History of Jews in Leipzig from 1933 to 1939

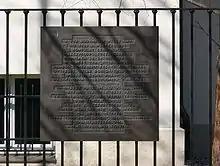
Memorial plaque at the former Polish Consulate, where 1,300 Polish Jews found shelter in 1938

Leipzig is the largest city in the German state of Saxony, and one of the largest cities in Germany. It is located in the northern half of Germany, south of Berlin. The history of Leipzig from 1933 to 1939, is affected by the actions of the Nazi regime. From the beginning of the Nazi Party's rise to power in 1933, to the beginning of World War II in 1939, Leipzig was an important city to the regime. Thousands of Jews were transported to and from this city as Adolf Hitler's plans for the Jewish people evolved. Between the years of 1933 to 1939, Jews suffered from the implementation of over 400 anti-Jewish policies, laws, and regulations. However, other than the history of the Holocaust, Leipzig has a rich Jewish history and culture.